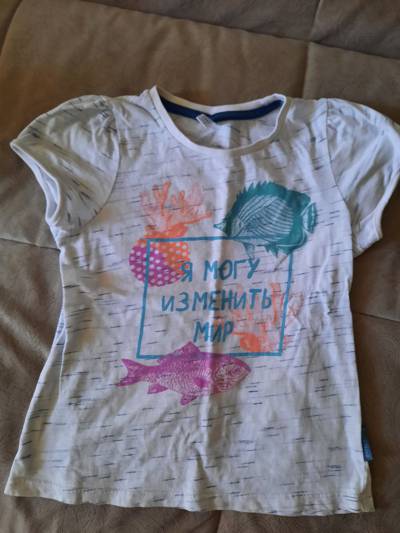
Waste category: clothes